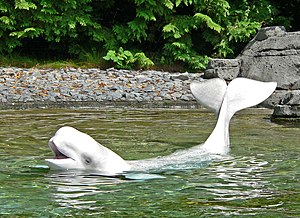
Hvidhval / Billeder
Hvidhvalen er en arktisk og subarktisk tandhval.